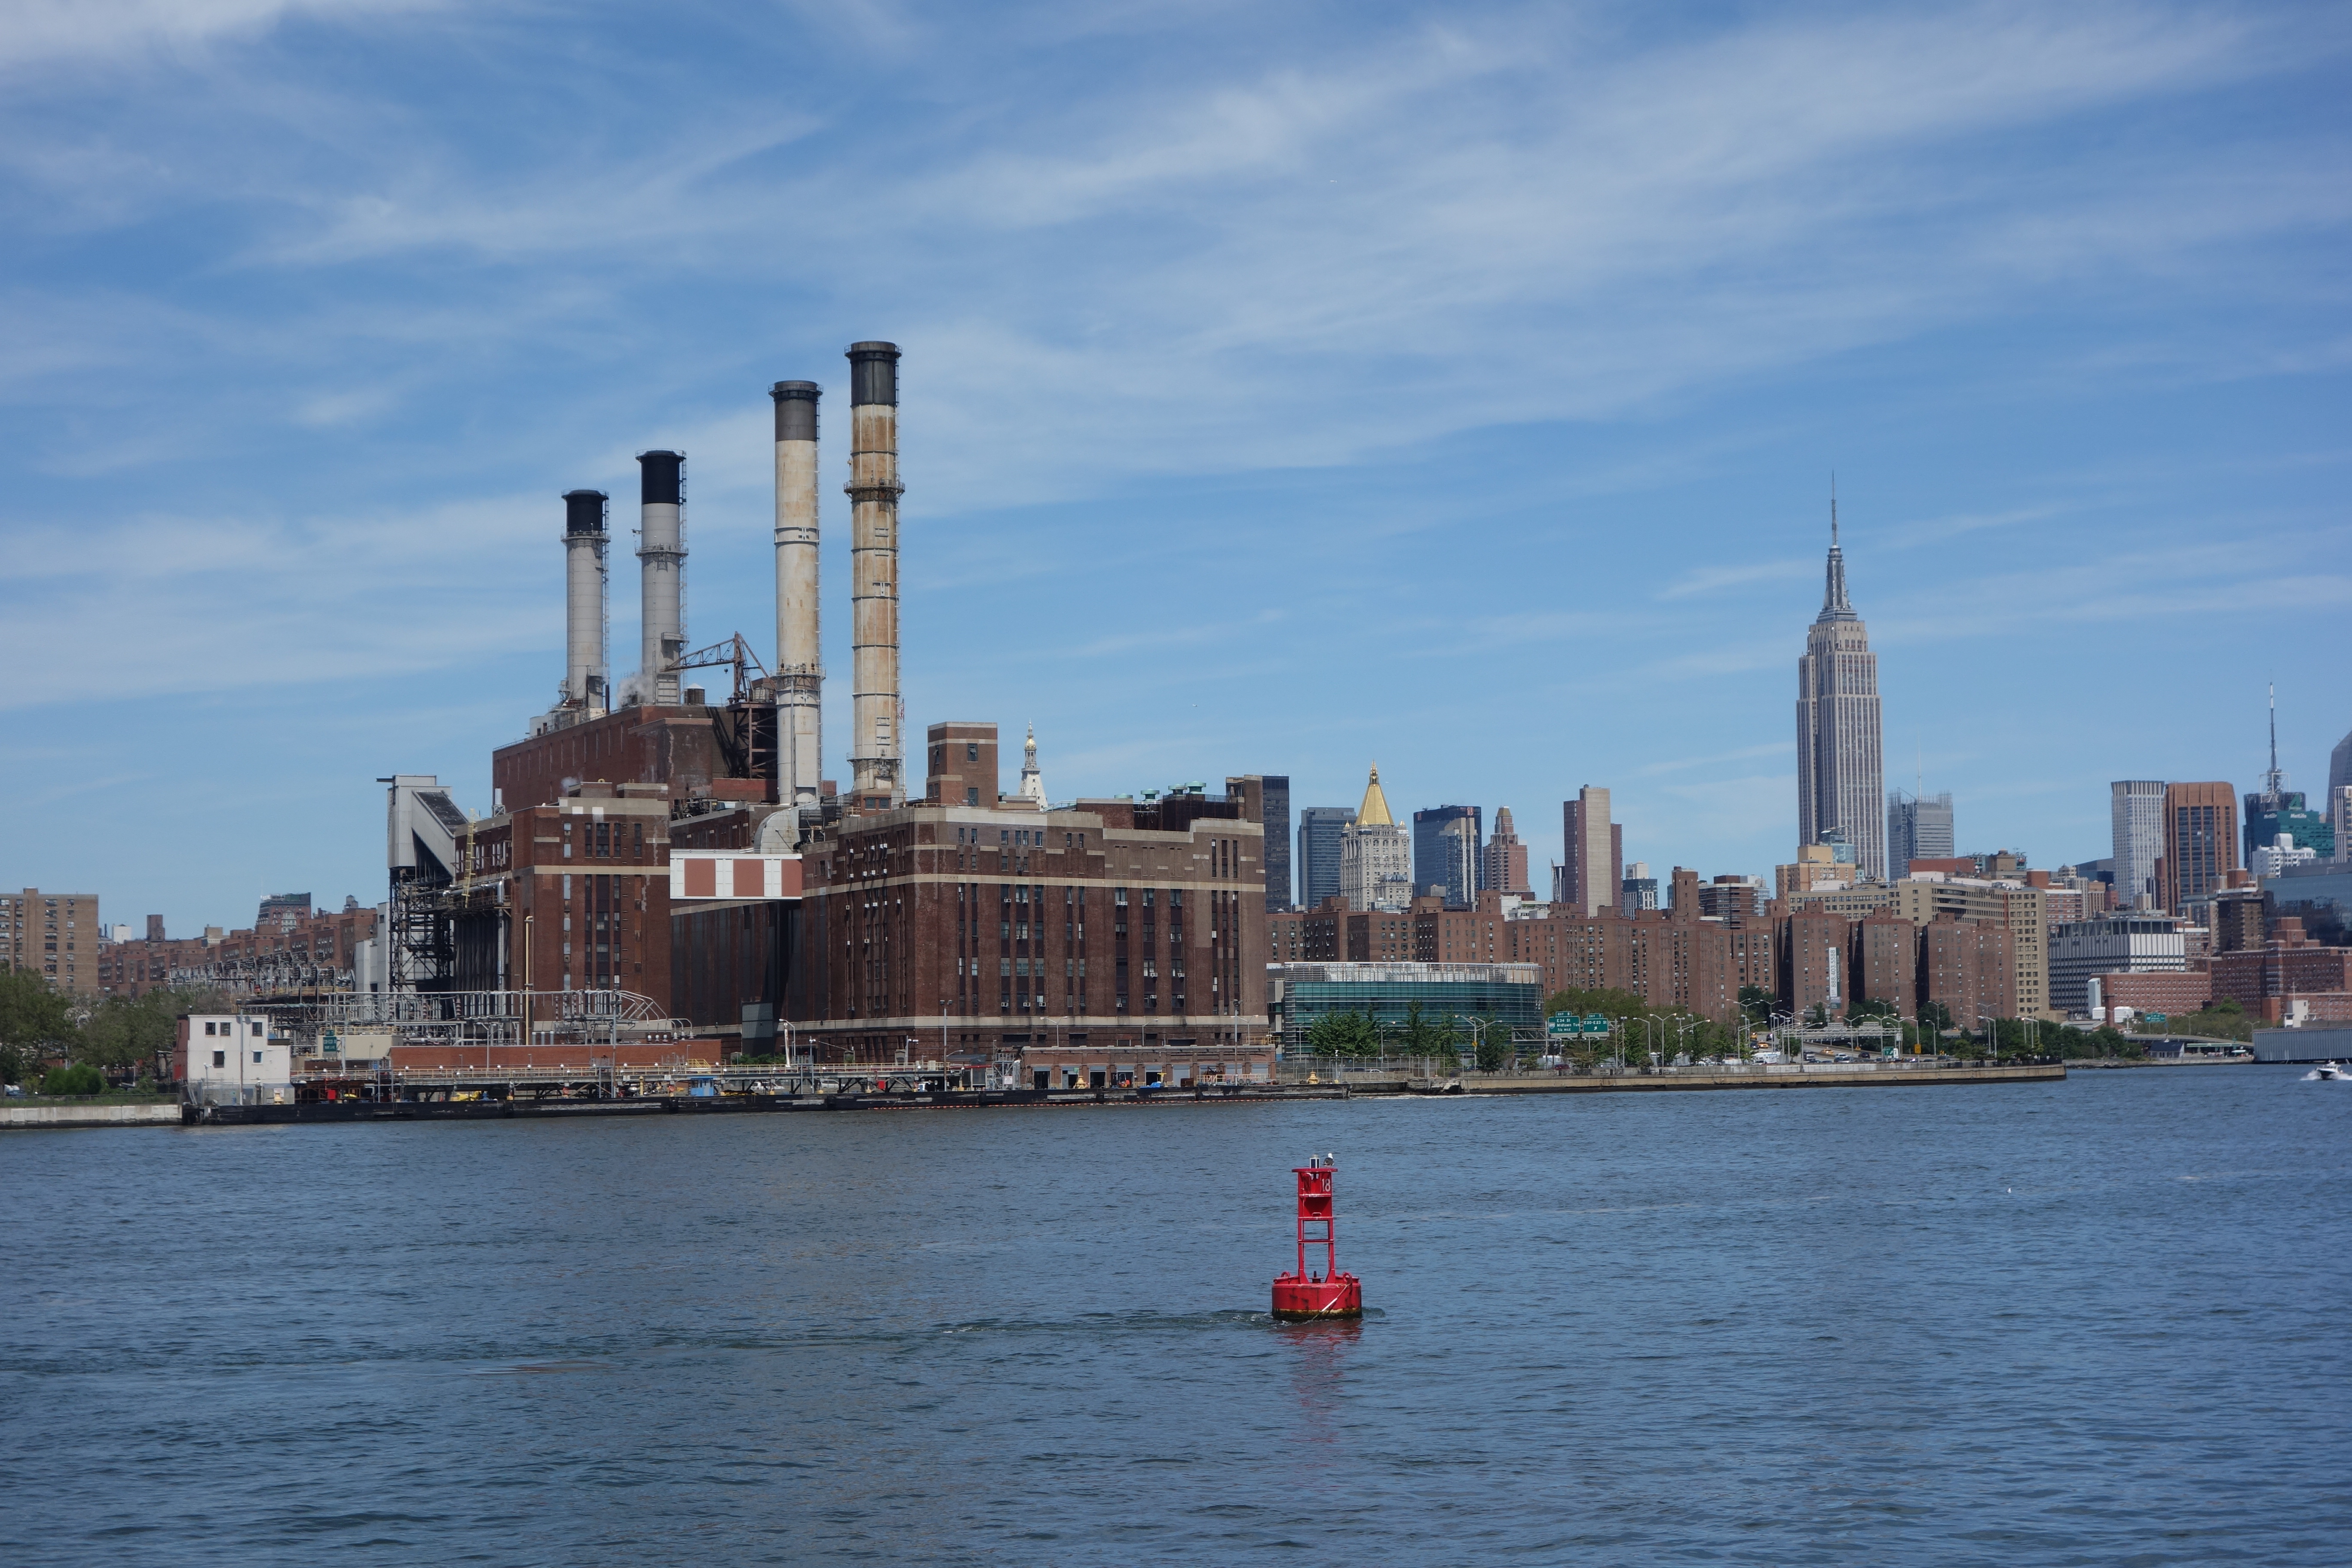
nature, water, city, skyline, metropolitan area, sky, urban area, river, landmark, human settlement, daytime, waterway, skyscraper, cityscape, architecture, channel, tower, downtown, vehicle, metropolis, building, tower block, tourism, sea, watercraft, harbor, boat, vacation, boating, spire